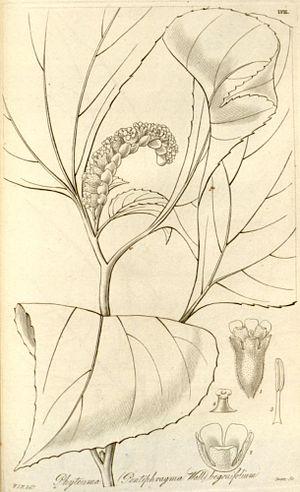
La famille des Pentaphragmatacées regroupe des plantes dicotylédones : elle comprend 30 espèces appartenant au genre Pentaphragma.